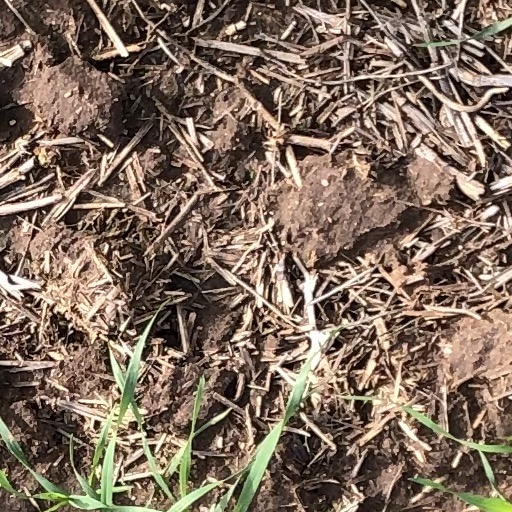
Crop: wheat